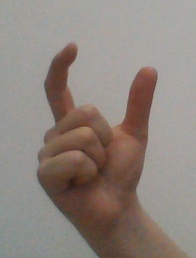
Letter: nun